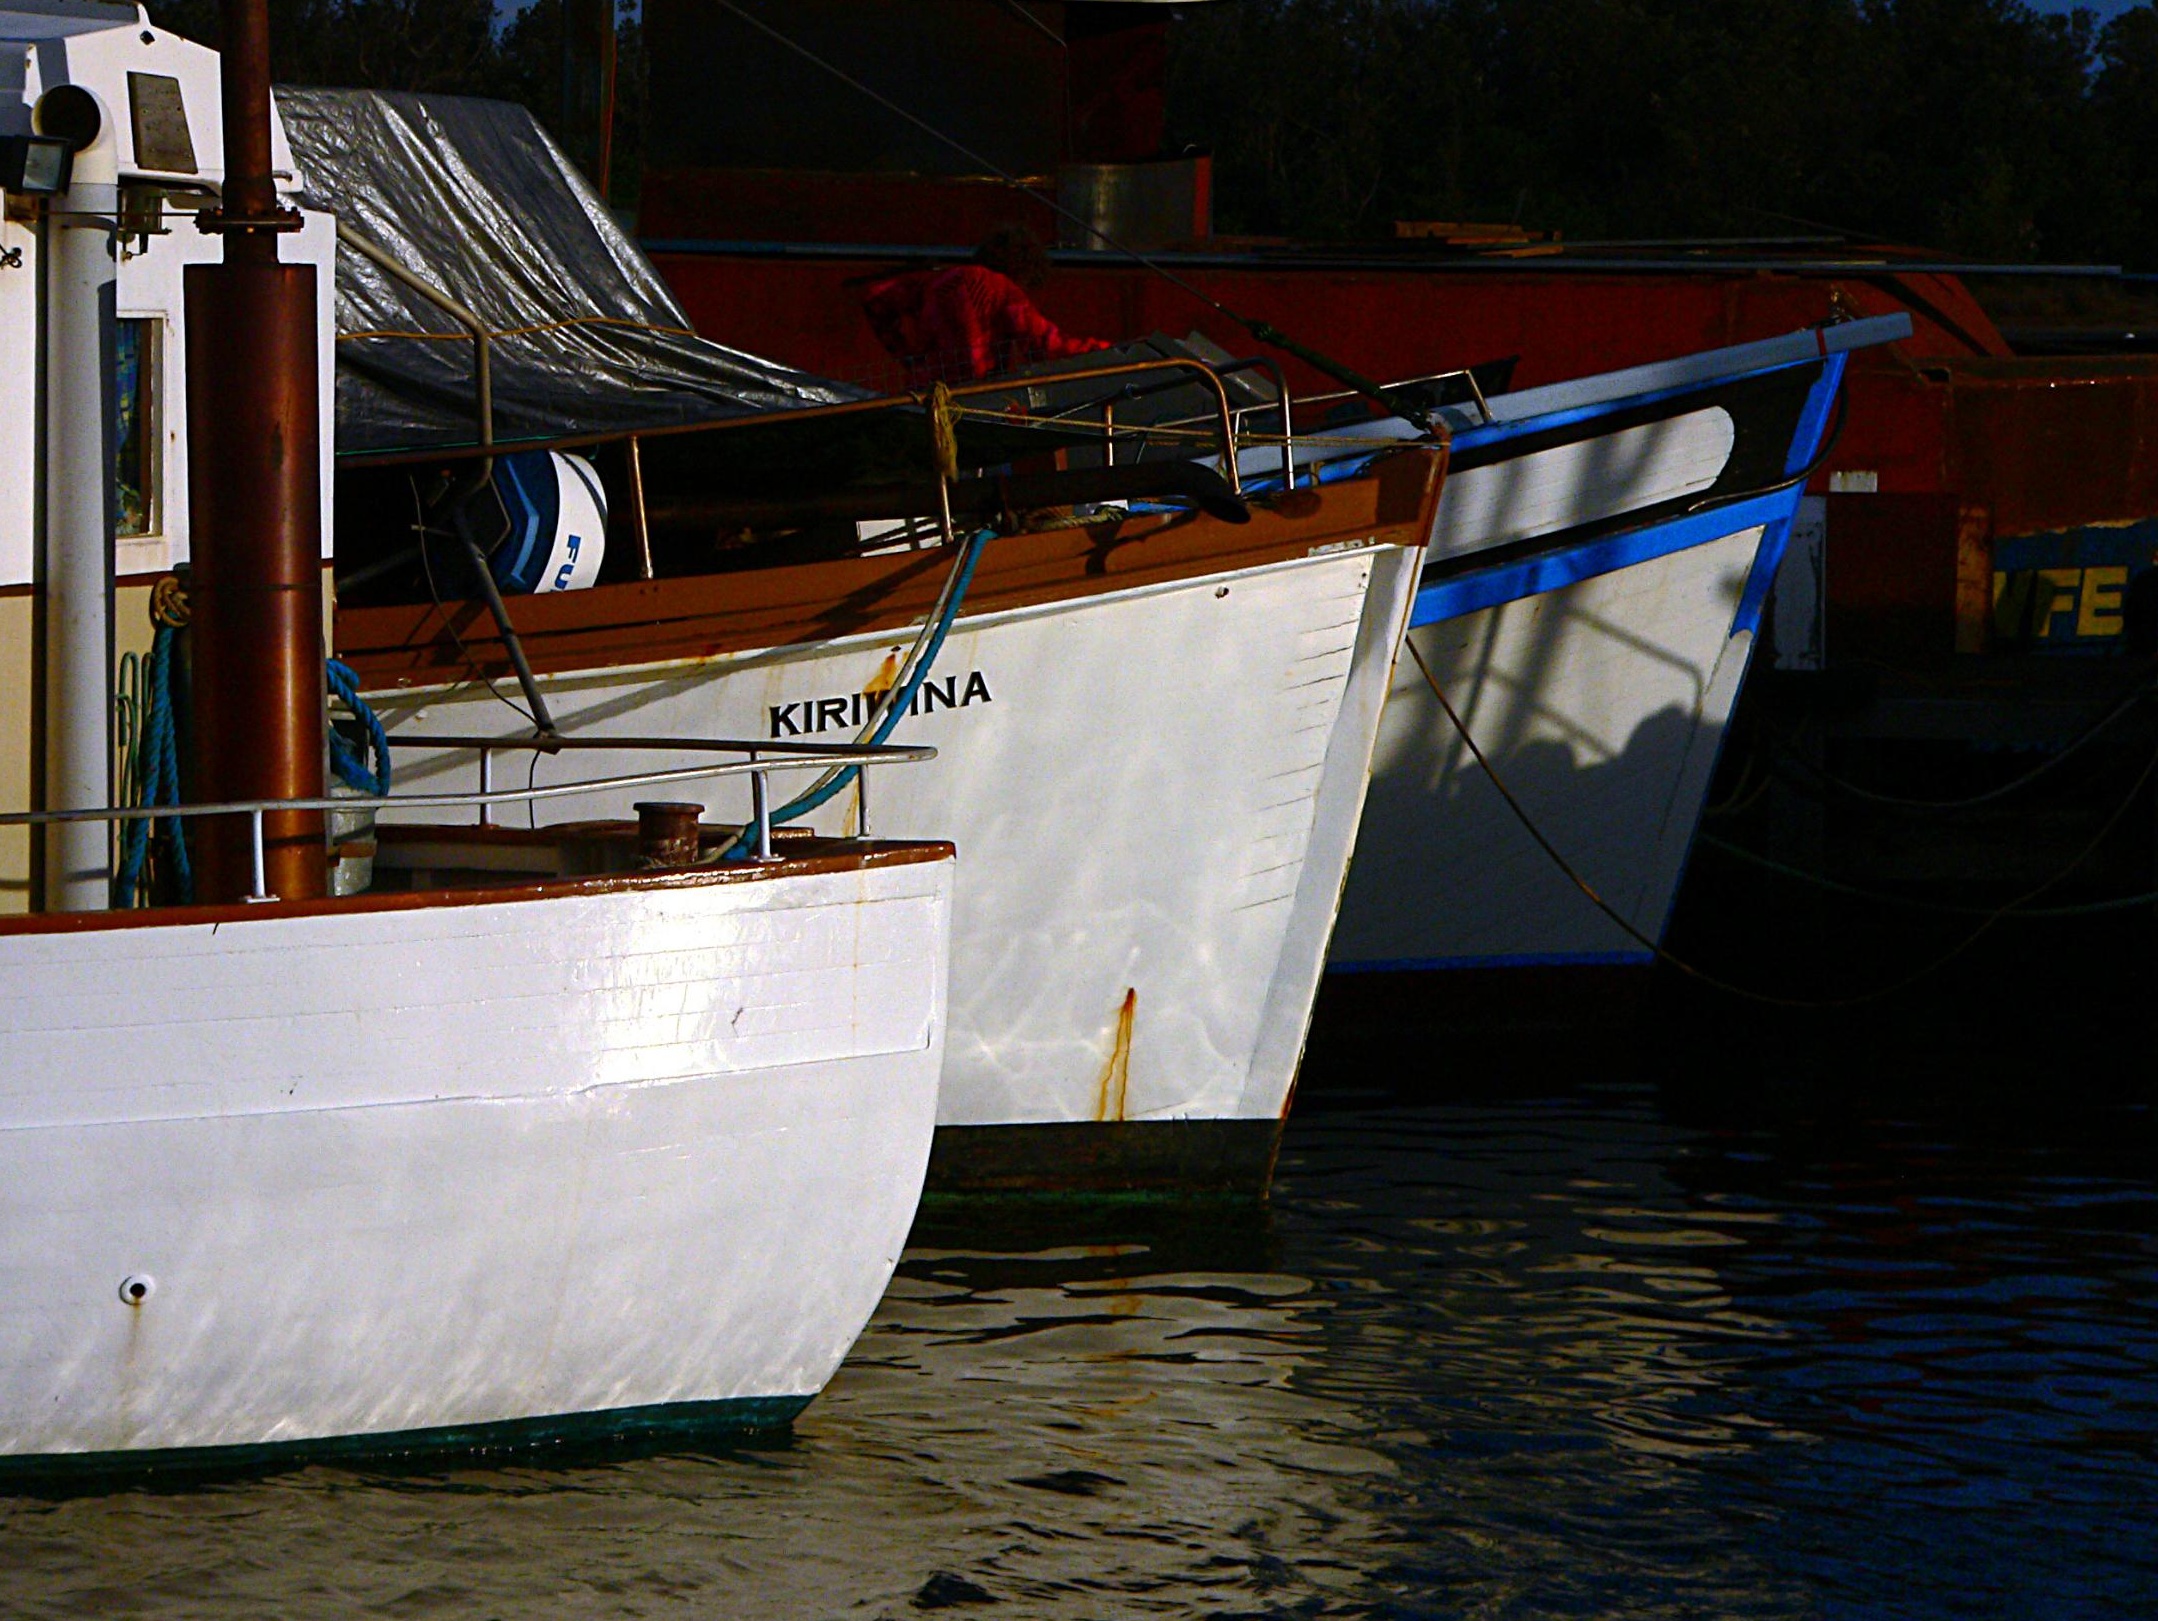
sea, water, boat, reflection, vehicle, sailing, sailboat, boats, ships, sail, ropes, watercraft, bows, bouys, hulls, clets, fishing vessel, watercraft rowing